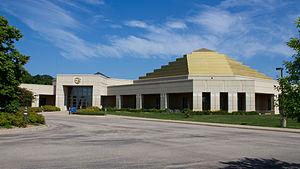
Eckankar est un mouvement religieux, reprenant diverses pratiques et croyances de l'hindouisme, du sikhisme et du soufisme, fondé aux États-Unis en 1965. Il se définit comme « la voie de la liberté spirituelle » et prétend fournir un chemin spirituel vers la compréhension de soi comme âme éternelle et le développement des états de conscience supérieurs.
La ville de Chanhassen est située dans les comtés de Carver et Hennepin, dans l’État du Minnesota, au sud-ouest de Minneapolis, aux États-Unis. Sa population s’élevait à 22 952 habitants lors du recensement de 2010, estimée à 25 469 habitants en 2016.